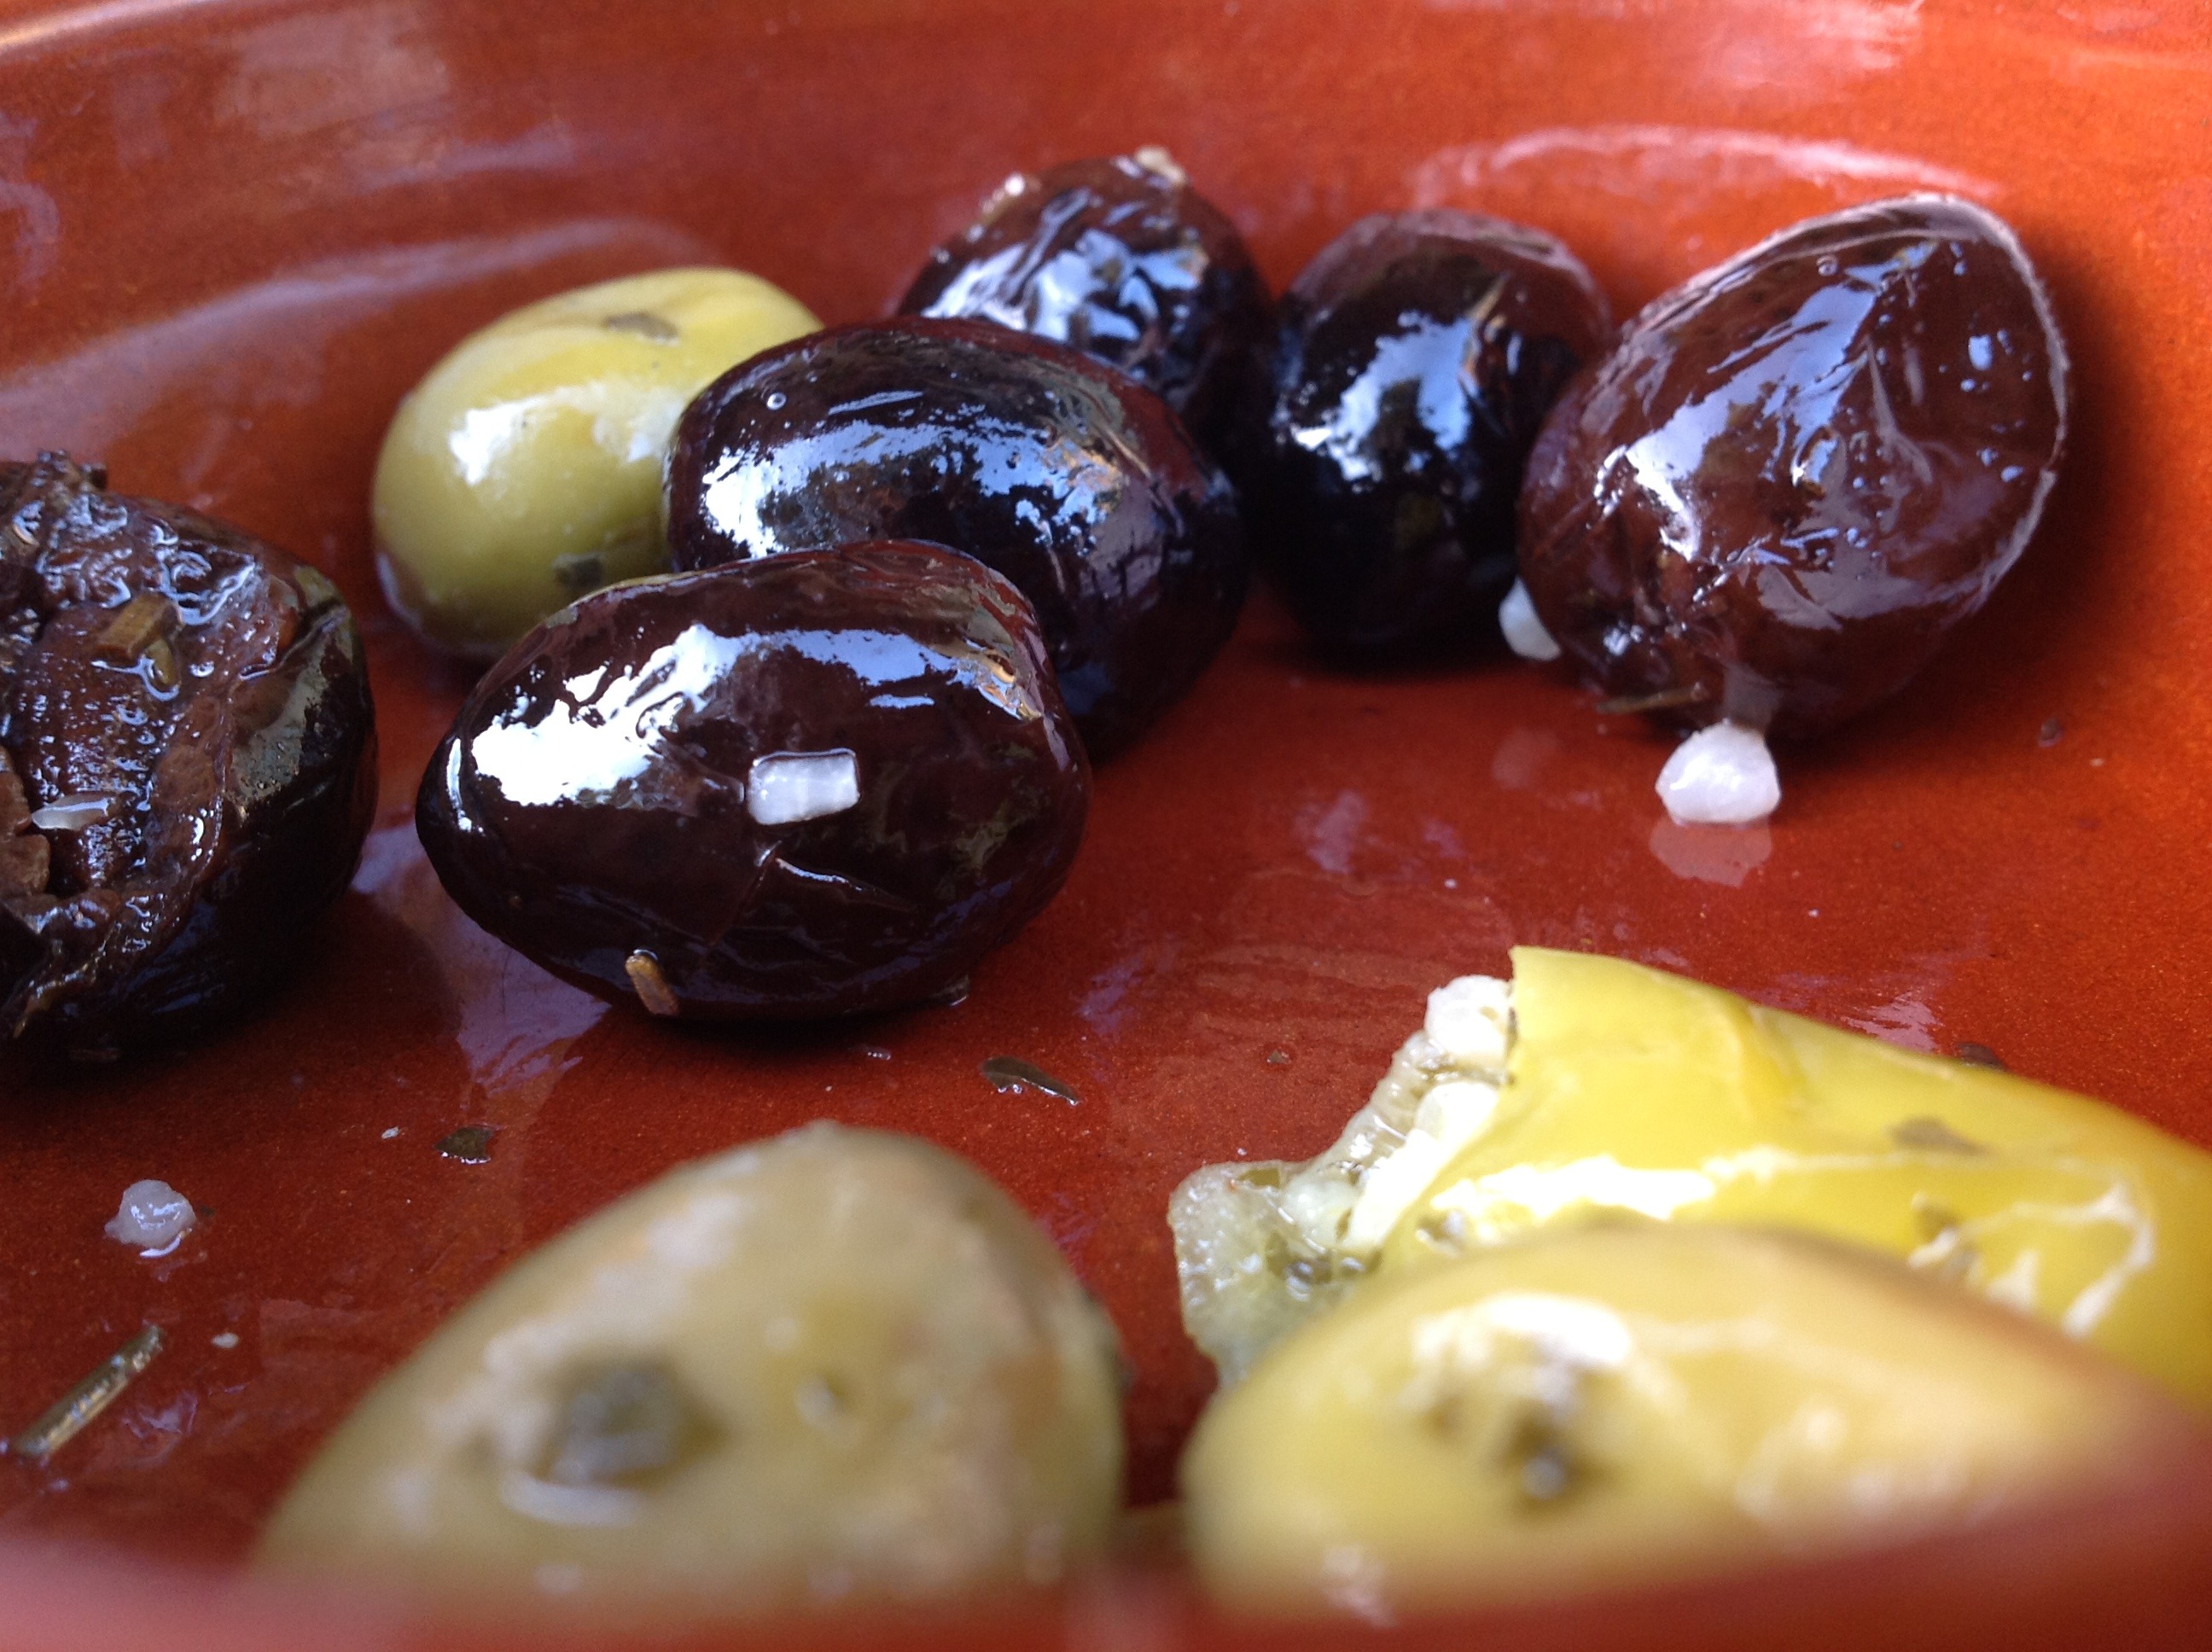
plant, fruit, dish, meal, food, produce, dessert, cuisine, olives, sweetness, aperitif, flowering plant, apero, land plant